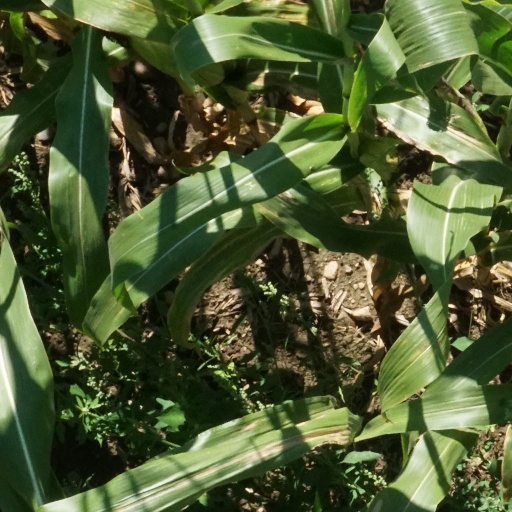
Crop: maize; corn